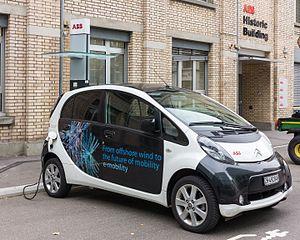
Les Mitsubishi i MiEV, Peugeot iOn et Citroën C-ZERO sont des mini-citadines des constructeurs respectifs Mitsubishi, Peugeot et Citroën à propulsion 100 % électrique. Il s'agit de la première automobile à transmission aux roues arrière vendue par Citroën depuis 1938.